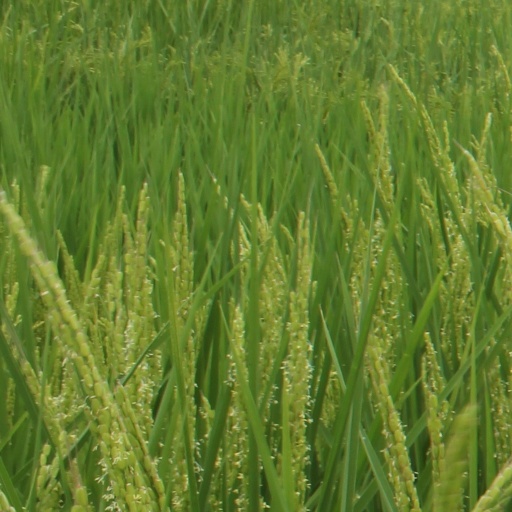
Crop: rice